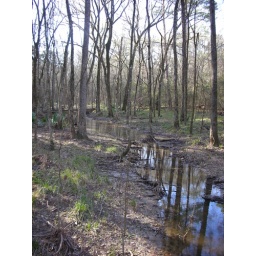
Looking north and upstream from the little wooden bridge over Little Lake Creek.